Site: brandenburg
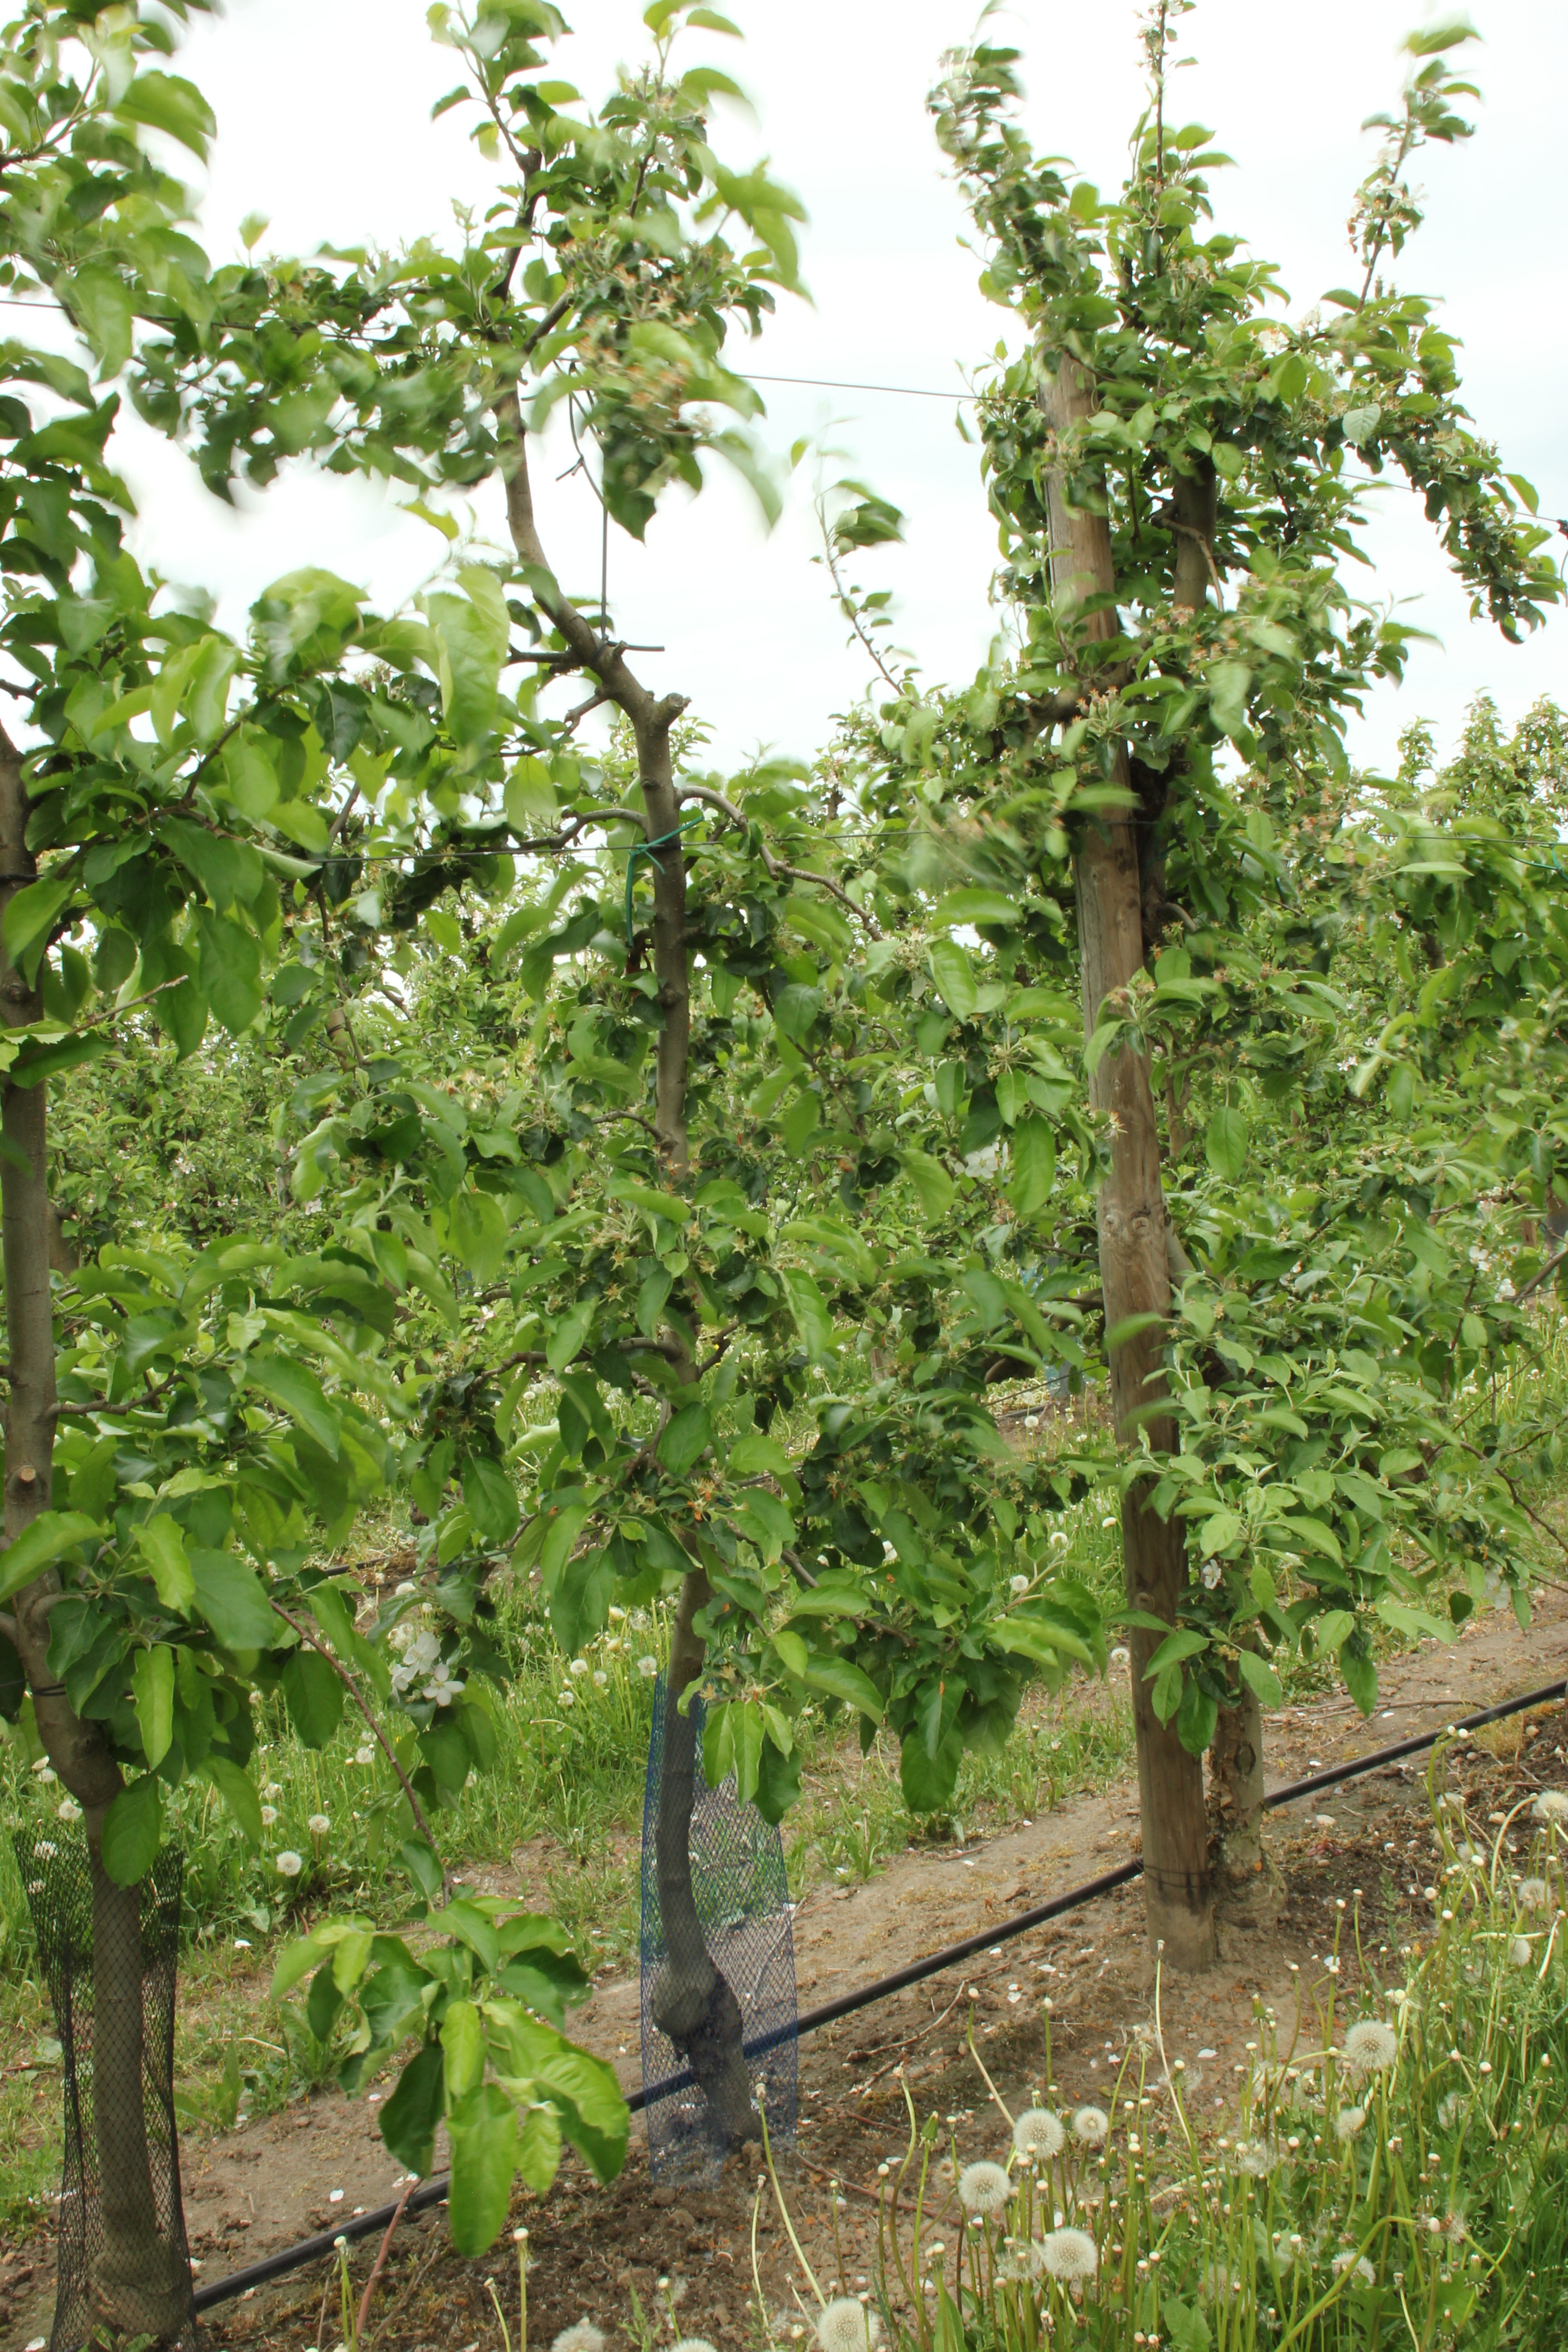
Growth stage (BBCH 67): Flowering